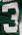
Number: 3